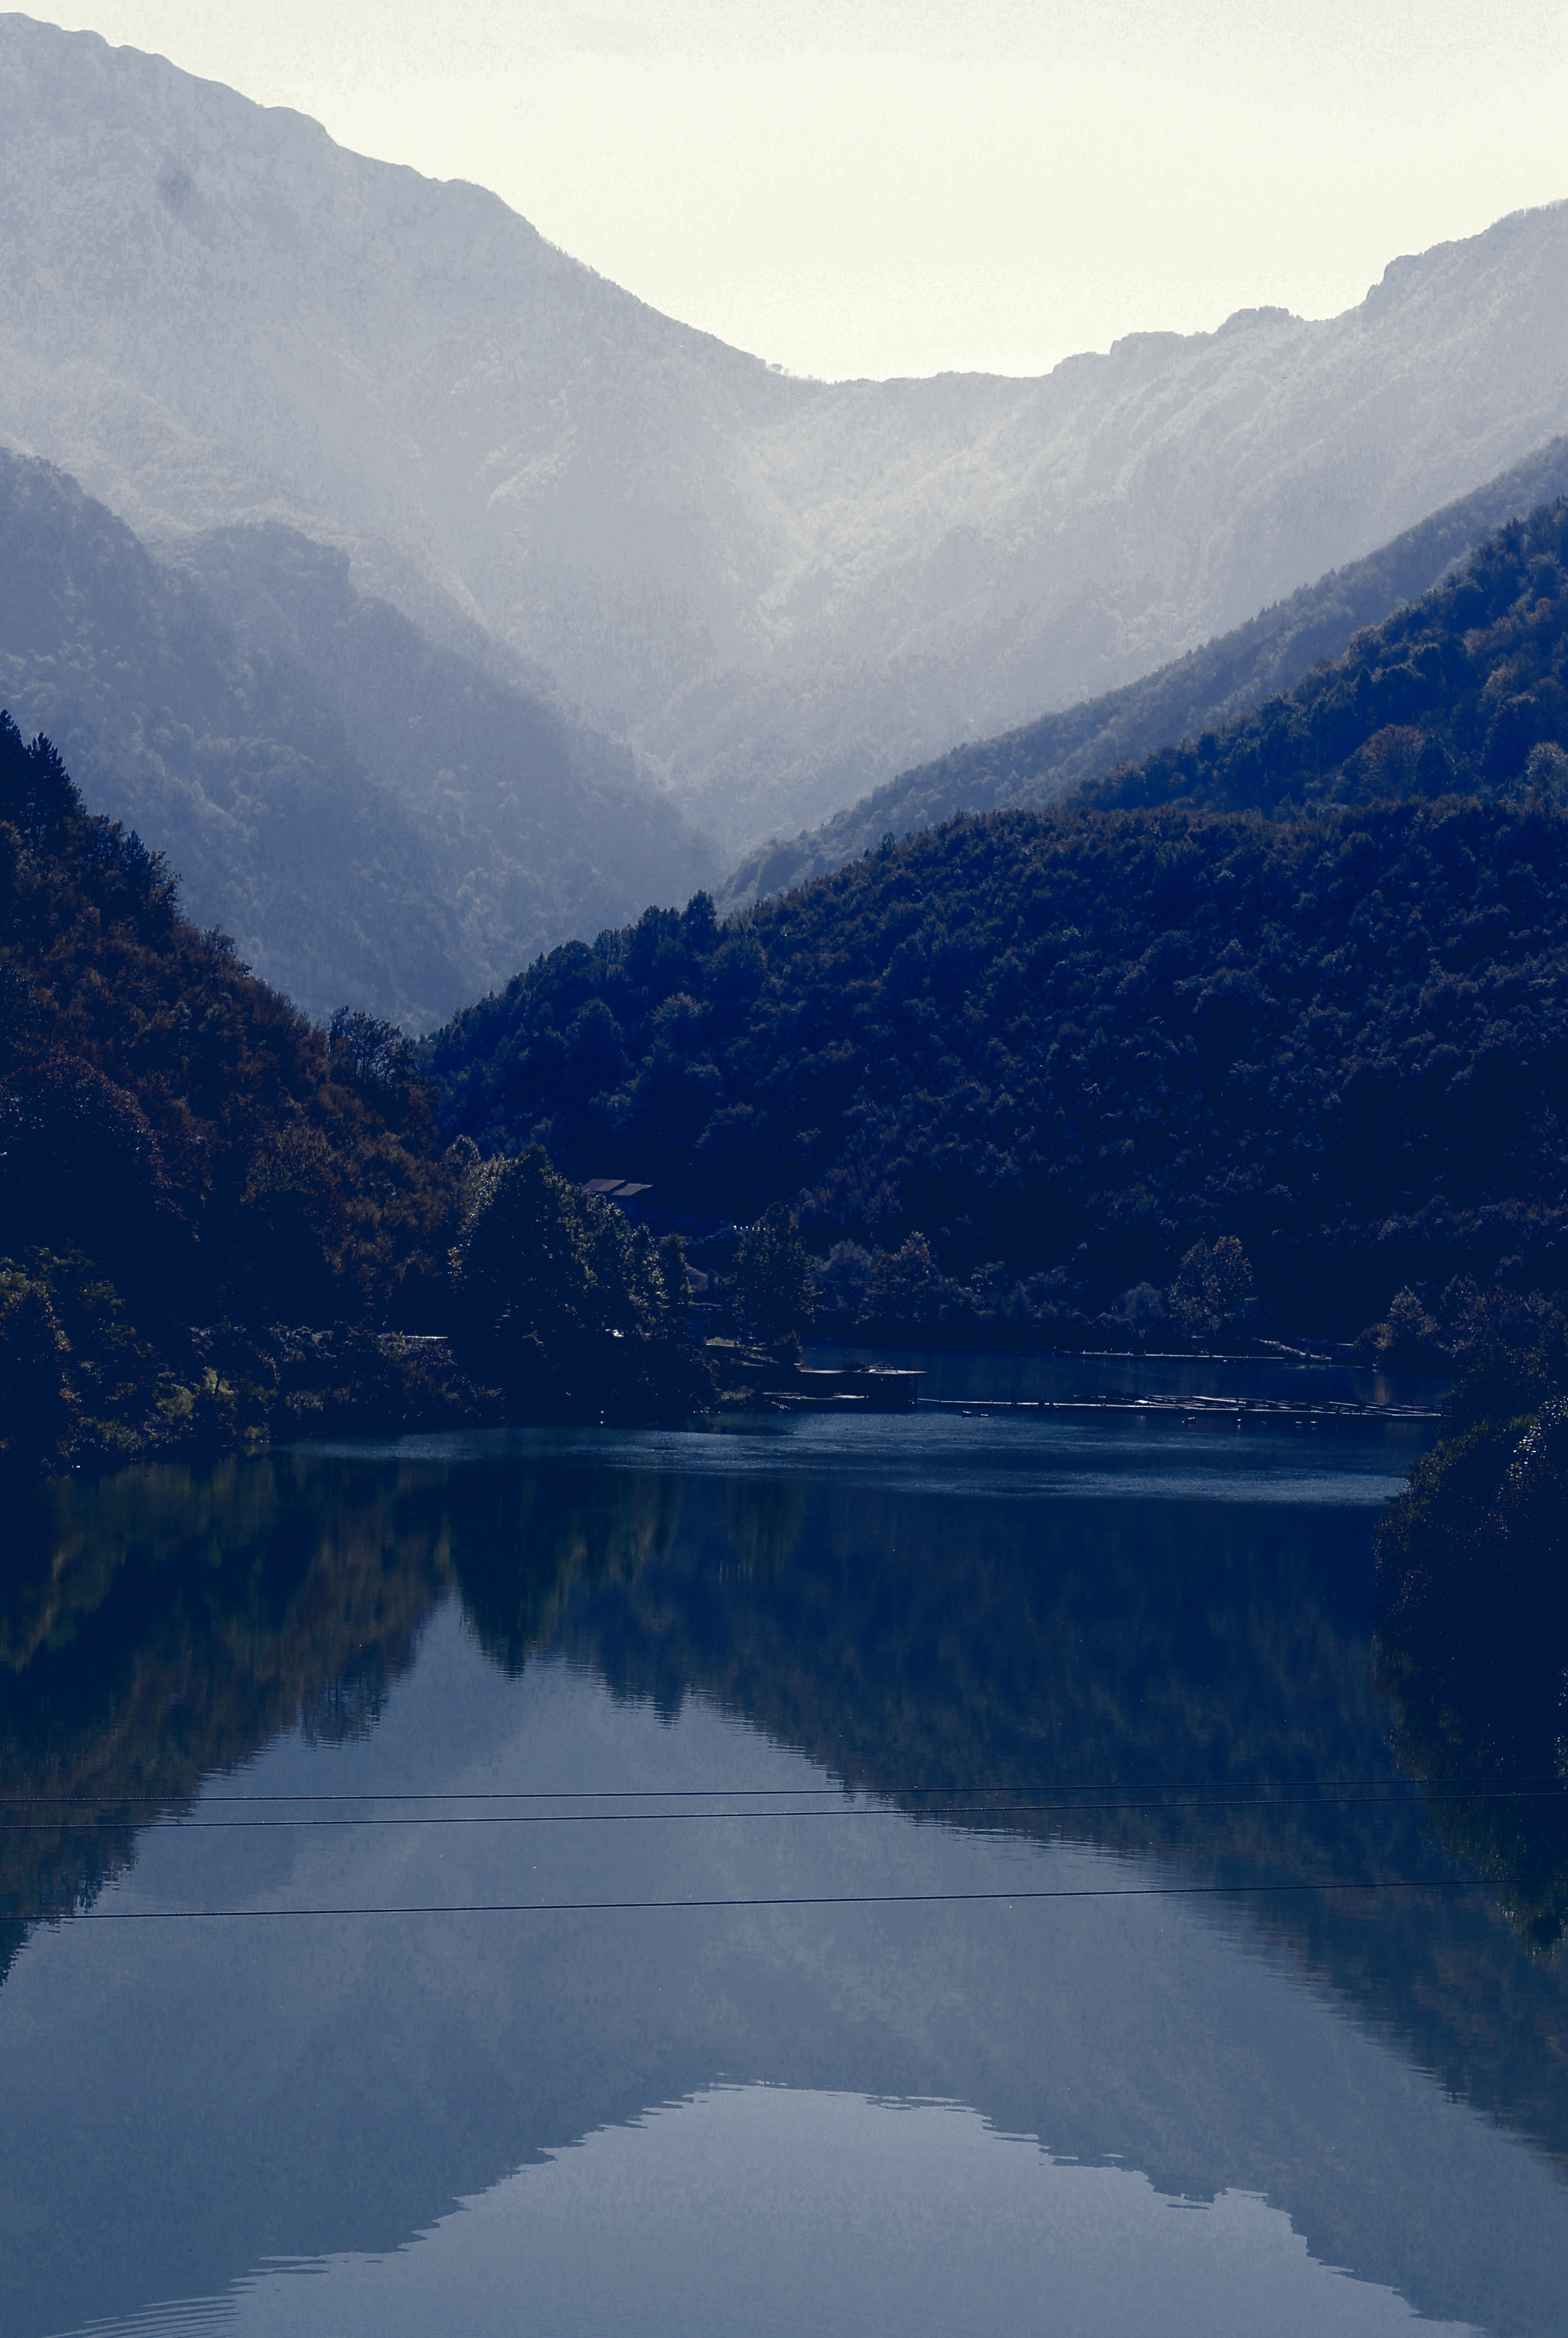
landscape, nature, wilderness, mountain, snow, winter, mist, morning, lake, valley, mountain range, reflection, weather, fjord, reservoir, body of water, alps, fell, loch, landform, geographical feature, atmospheric phenomenon, mountainous landforms